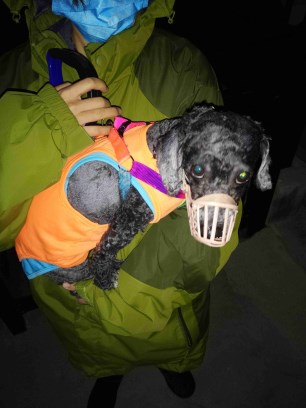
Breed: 7449-n000128-teddy